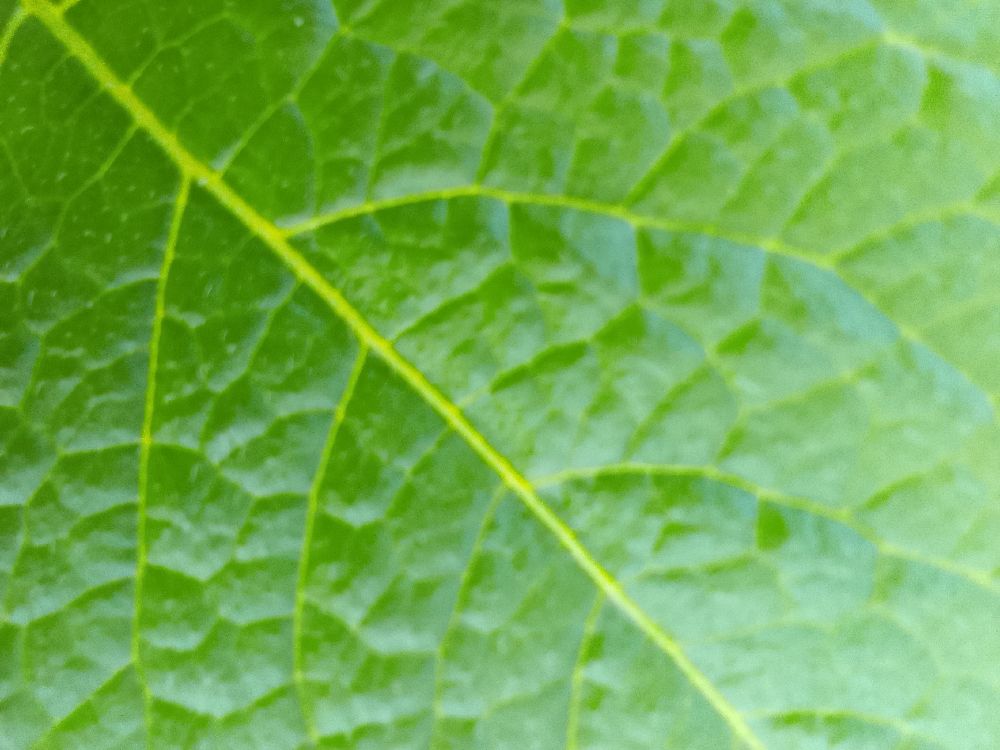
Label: Healthy